Quechquemitl

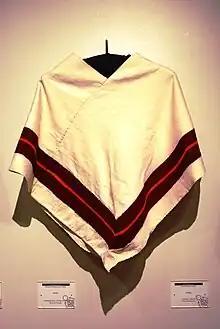
Quechquemitl from Hidalgo at the Museo de Arte Popular in Mexico City

Peoples noted for the making of quechquemilts include the Huastecs, the Nahuas, the Tepehuas, the Huichols and the Otomis and the decoration of the garment can identify from which group it comes. However, the climate of the region it is made also has an effect such as the use of wool in colder areas. There is evidence that a number of motifs dates back to the pre Hispanic period. Others were adopted after the Spanish conquest, and a number are hard to date as they show both European and indigenous influence. Ancient designs include fretwork, a symbol for Quetzalcoatl, the scepter of Quetzalcoatl, related to Ursa Major, an “S” form called an ilhuitl and a cross with branches of equal length which represents the cardinal directions. Colors have symbolic meaning such as yellow for east. One European element is a stylized vase with flowers, but the double headed eagle, can be of either indigenous or European origin. The Huastecs in Tancanhuitz de Santos, San Luis Potosí and the Huichols in Jalisco and Nayarit make their quechquemitls in an undyed cotton, which is heavily embroidered with flowers and animals in various colors. The Nahuas of San Francisco Chapantla, Hidalgo and Hueyapan, Puebla decorate their huipils with fretwork, animals and flowers. Among the Huastecs the garment is usually of undyed cotton which is heavily embroidered.